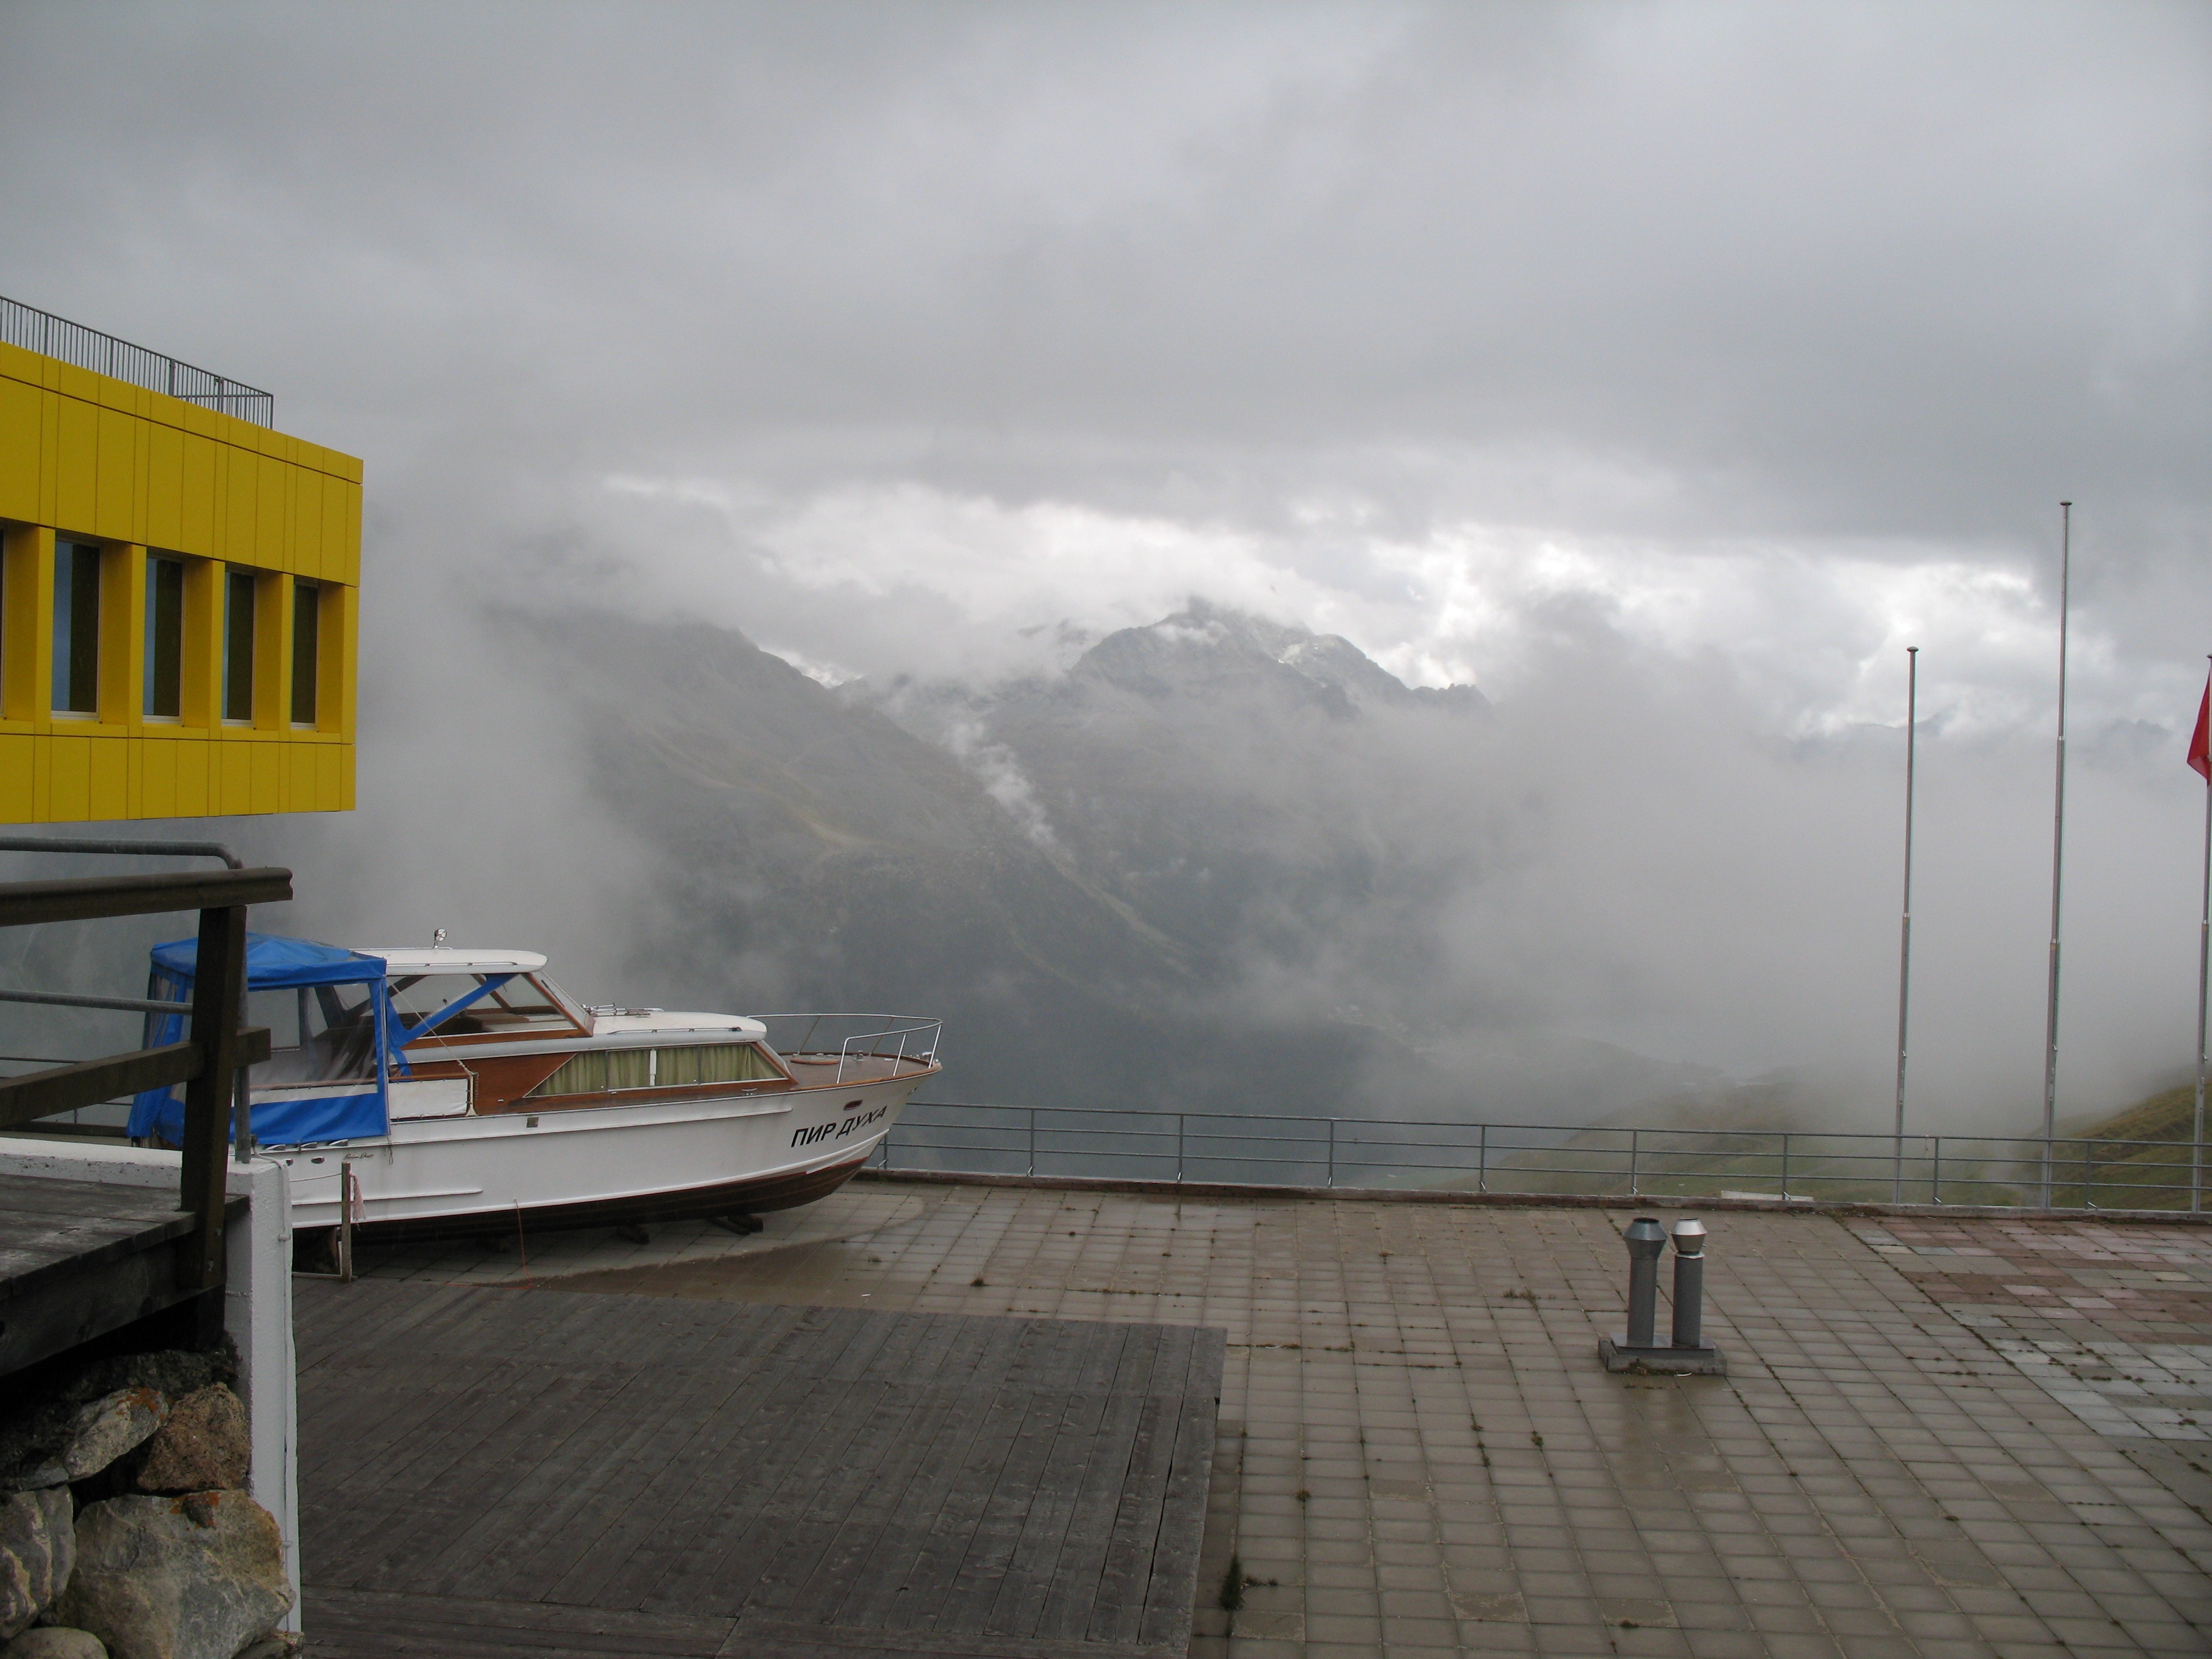
landscape, sea, nature, outdoor, wilderness, snow, morning, view, wind, land, transport, wild, environment, vehicle, scenic, natural, scenery, weather, downhill, infrastructure, no snow, atmospheric phenomenon